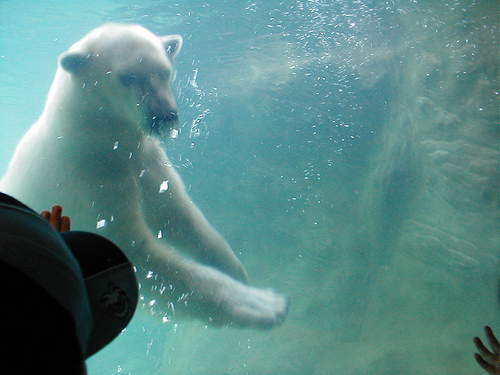
user: Given an image and a question. Answer the question in a short answer. Question: Where is the animal from? Short Answer:
assistant: north pole